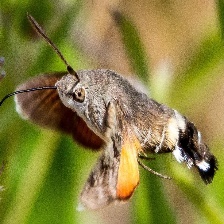
Species: HUMMING BIRD HAWK MOTH